Macario (film)

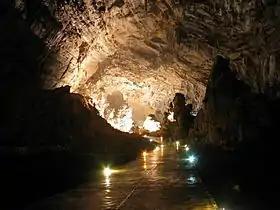
Grutas de Cacahuamilpa, the place used for filming the "Death's cavern"

Unfortunately for Macario, Death "has to take the child," so Macario, in despair, begs and tries to escape, only to enter Death's cavern and is reprimanded for turning his "gift" into merchandise. Death shows him the candles that the cavern is filled with, thousands of candles, each representing a person's life. The making of the wax and length of the candle all factor into the lifespan of a given person. Death then snuffs out the candle of the Viceroy's son before Macario's eyes. When Macario sees how short his candle is, he begs Death to save it but Death refuses. In desperation, Macario snatches up his candle and runs out of the cavern, not heeding the shouts of Death behind him.